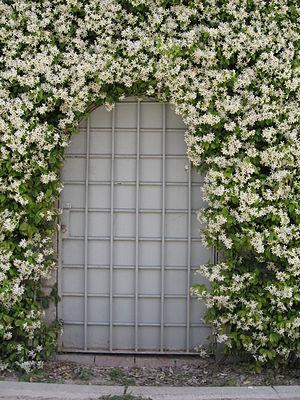
Le Faux jasmin est une plante grimpante de la famille des Apocynaceae, originaire d'Asie. Il porte de nombreux autres noms vernaculaires : trachélosperme, jasmin étoilé, jasmin des Indes.